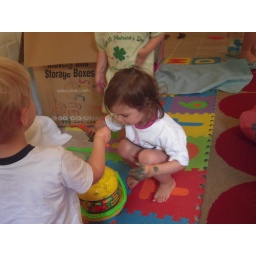
The usual suspects and two joiners. We had painters' studio followed by water bucket and spray ball rinse-off fun.